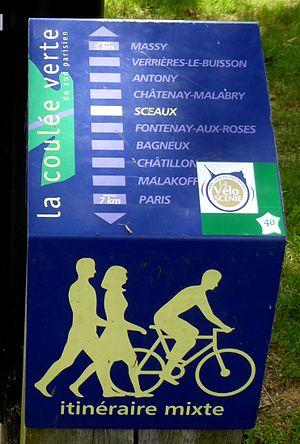
logo véloscénie sur borne coulée verte
La promenade départementale des Vallons-de-la-Bièvre, appelée à l'origine et toujours surnommée « Coulée verte du sud parisien », est un parc linéaire situé au-dessus ou à côté des voies du TGV atlantique entre le boulevard périphérique de Paris et Massy. Cette emprise, occupée aujourd'hui par le TGV, avait été initialement réservée pour la ligne de chemin de fer de Paris à Chartres par Gallardon, jamais achevée, puis pour le prolongement de l'autoroute A10 vers Paris, qui a été abandonné.